Special routes of U.S. Route 78

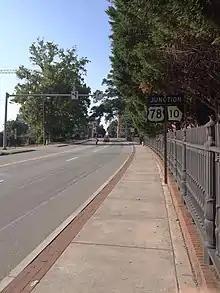
US 78 Business/SR 10 (Broad Street) intersection with Lumpkin Street in the heart of Athens. This sign along Lumpkin Street says that Broad Street carries US 78 instead of the business route.

U.S. Route 78 Business (US 78 Bus.) in the Athens – Clarke County metropolitan area is a Bannered U.S. Highway that is concurrent with Georgia State Route 10 (SR 10) for its entire length. Its western terminus is at an interchange with US 29/SR 8/SR 316 and US 78/SR 10, southeast of Bogart in Oconee County. Its eastern terminus is at US 29/US 78/US 129/US 441/SR 8/SR 10 Loop/SR 15. The roadway continues as US 78/SR 10.